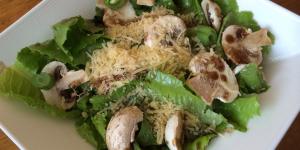
ensalada fresca con champinones